Morane-Saulnier I

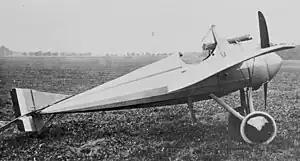

The Morane-Saulnier I, also known as the Morane-Saulnier Type I was a French fighter of the 1910s. Essentially a modified Morane-Saulnier N, the Royal Flying Corps possessed a number of them in World War I.